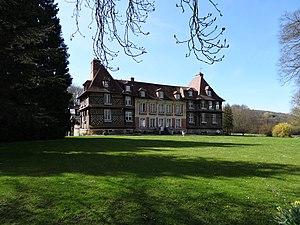
Château du Breuil, (Inscrit, 1933) façade est du logis du château (XVIè et XVIIè siècles) This building is indexed in the Base Mérimée, a database of architectural heritage maintained by the French Ministry of Culture,
Le château du Breuil est situé dans la commune de Le Breuil-en-Auge dans le département du Calvados et la région Normandie.
Cette liste regroupe une partie des monuments historiques du Calvados.
Le Breuil-en-Auge est une commune française du département du Calvados et de la région Normandie, peuplée de 1 028 habitants.